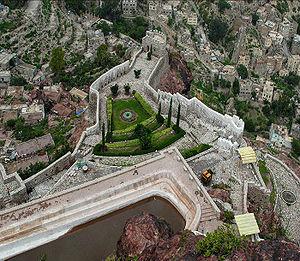
Ta'izz, Taïz ou Taïzz est une ville du Yémen. Située dans le sud-ouest du pays, au cœur des hauts plateaux, Ta'izz est construite à une altitude d'environ 1 400 mètres.